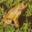
Label: frog